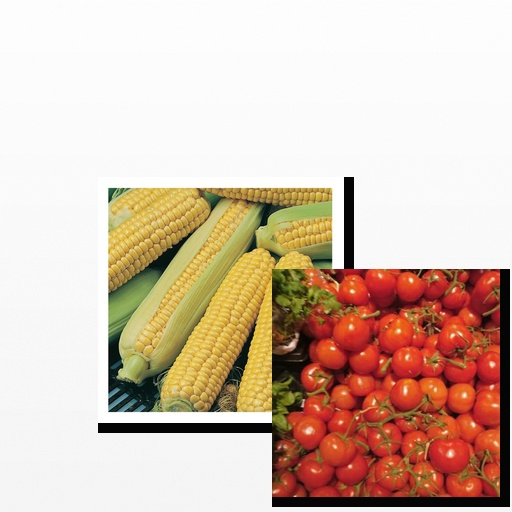
Food items: corn, tomato